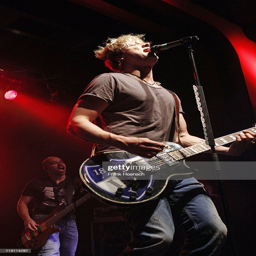
pop artist performs live during a concert .